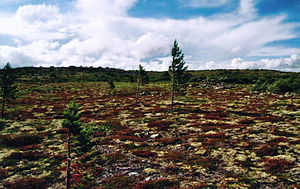
Fulufjellet nationalpark / Geografi, landskab, geologi
Karakteristisk karrig lavfjeldslandskab. Billedet er fra den svenske nationalpark.